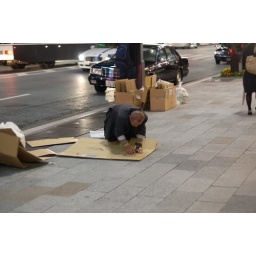
getting ready for the night, building the cardboard box that is going to be slept in